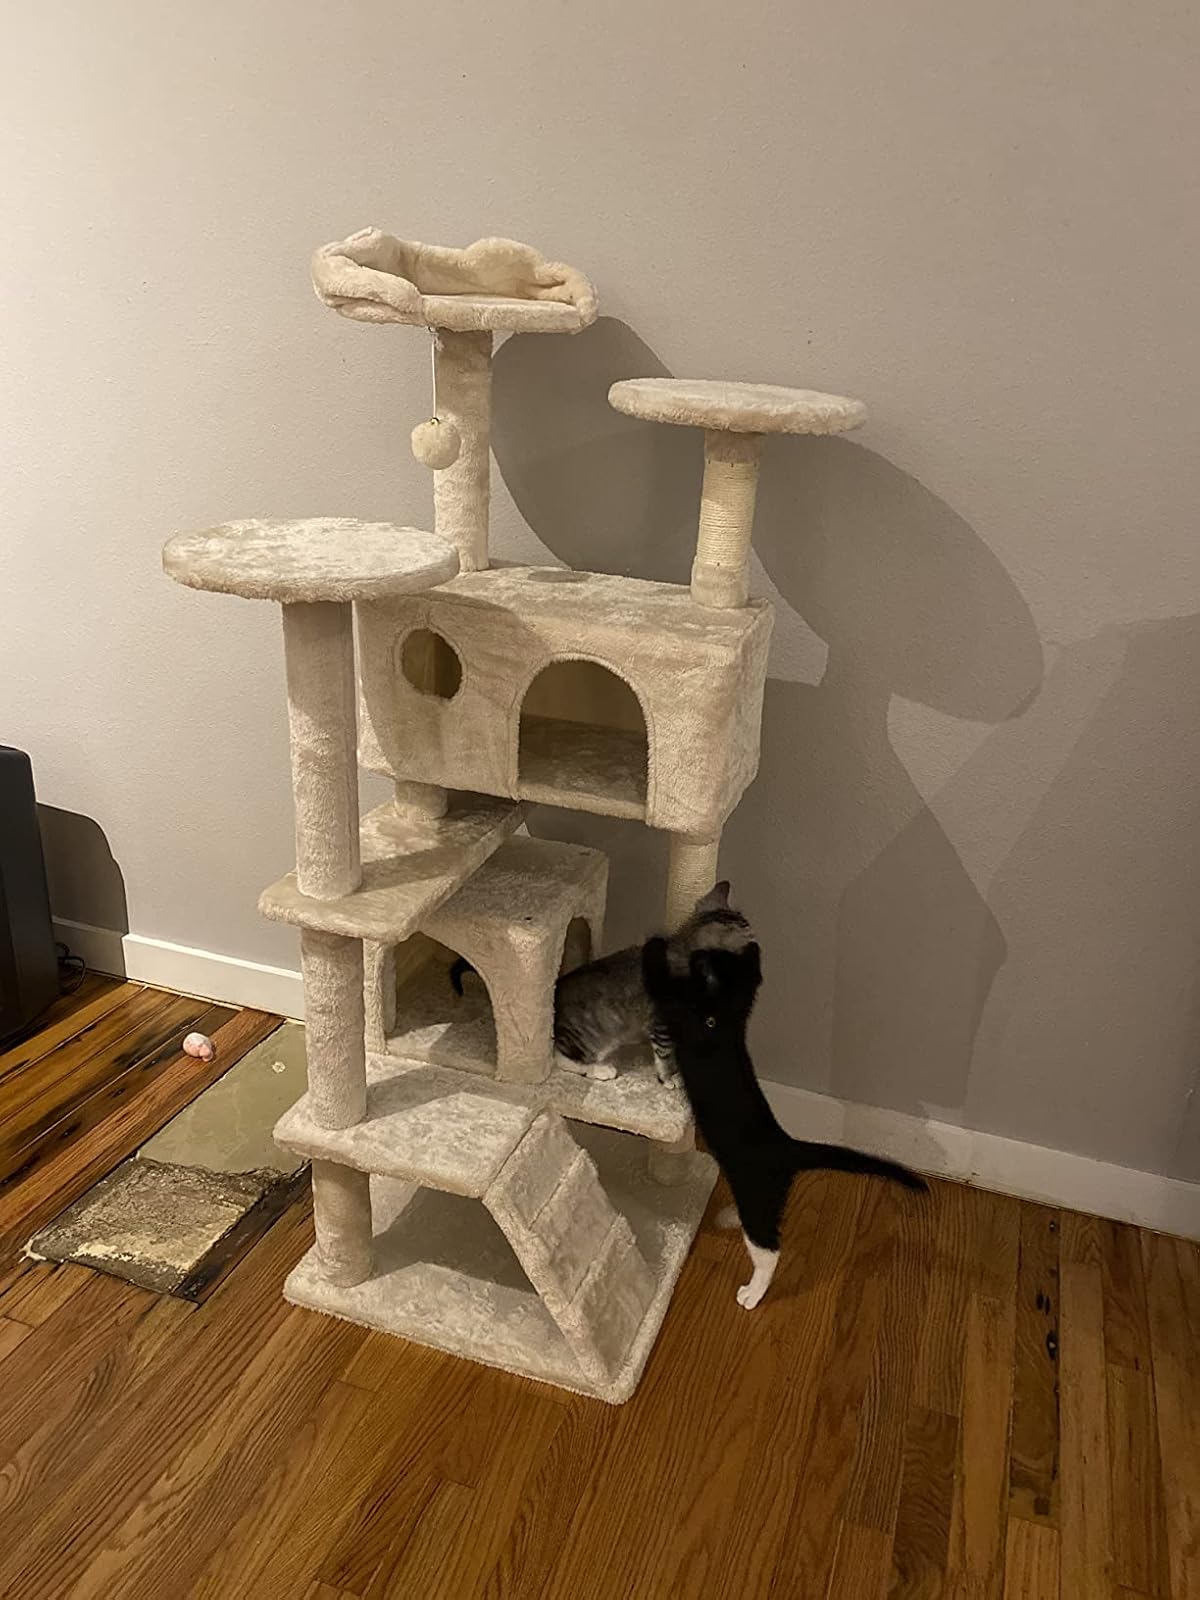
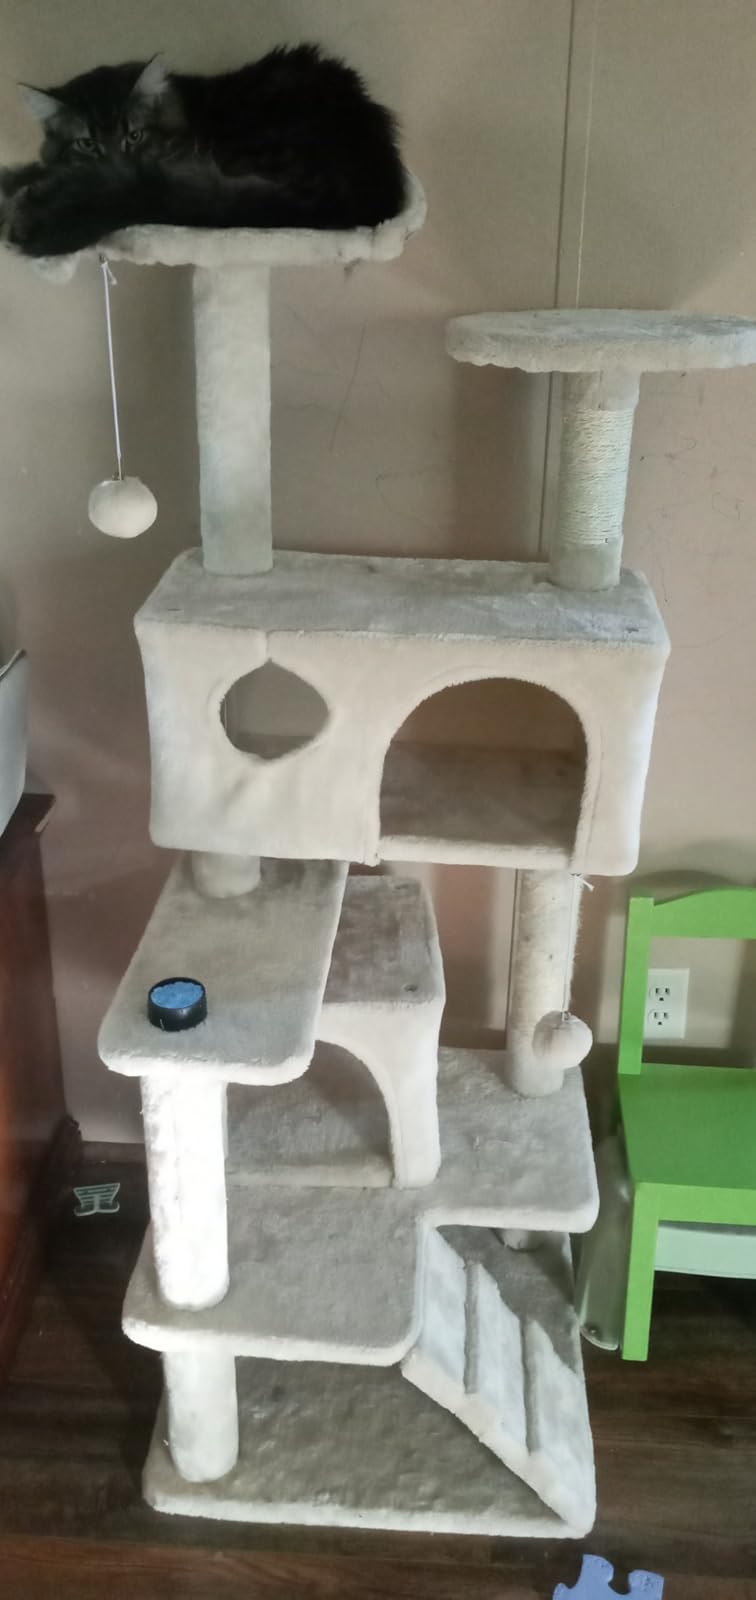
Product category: items_cat tree
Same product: yes